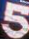
Number: 5